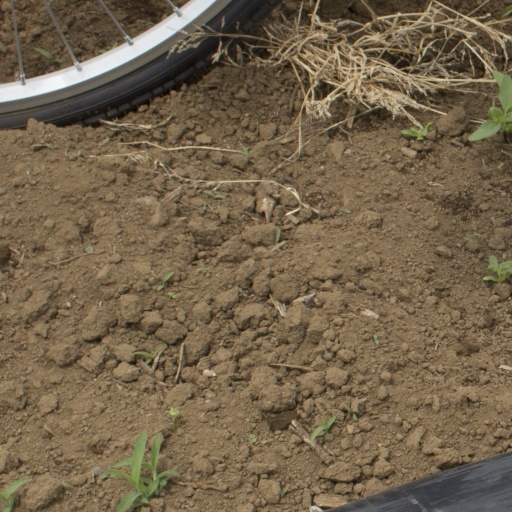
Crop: Jerusalem artichoke